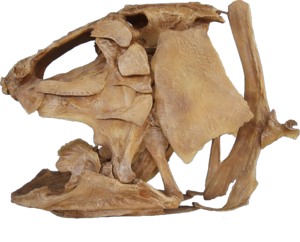
Megalocoelacanthus est un genre éteint de poissons à membres charnus.